Emil Notti

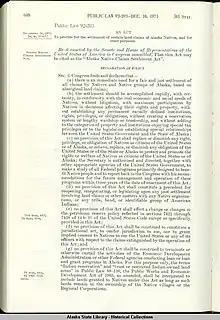
An act to provide for the settlement of certain land claims of Alaska Natives, and for other purposes.

In 1966, Notti called for a Statewide meeting inviting numerous leaders around Alaska to gather and create the first meeting of a committee. The meeting was held October 18, 1966—on the 99th anniversary of the transfer of Alaska from Russia. Notti presided over the three-day conference as it discussed matters of land recommendations, claims committees, and political challenges the act would have getting through Congress.The growing presence and political importance of Natives were evidenced when association leaders were elected to the legislature. Members of the association gathered and were able to gain seven of the sixty seats in the legislature. When the group met a second time early in 1967, it emerged with a new name, The Alaska Federation of Natives, and a new full-time President, Notti.